Iowa Hawkeyes men's basketball

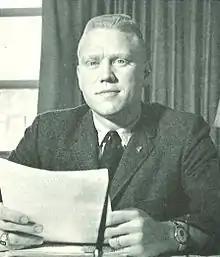
Coach Sharm Scheuerman, 1962. University of Iowa yearbook

After graduating from Iowa, Scheuerman had been hired as an assistant coach under Bucky O'Connor. Scheuerman was hired as head coach in 1958 after O'Connor was killed. At age 24, Scheuerman became the youngest head basketball coach in Big Ten Conference history. In six years as the Hawkeyes' head coach, Scheuerman's teams compiled a record of 72–69. Bob King was an assistant under Scheuerman from 1960 to 1962. Scheuerman resigned after the 1963–1964 season and entered private business. He later became an announcer for Iowa telecasts.